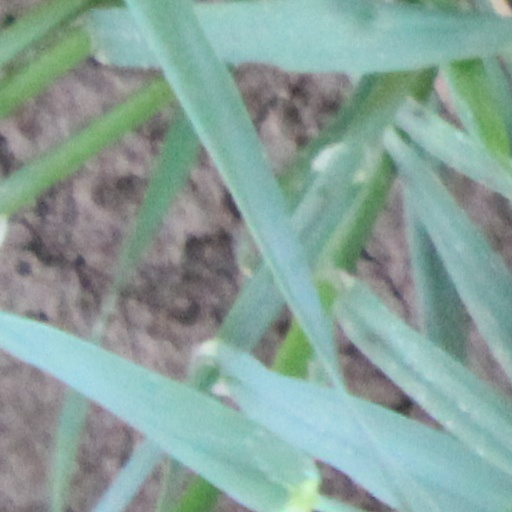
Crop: wheat